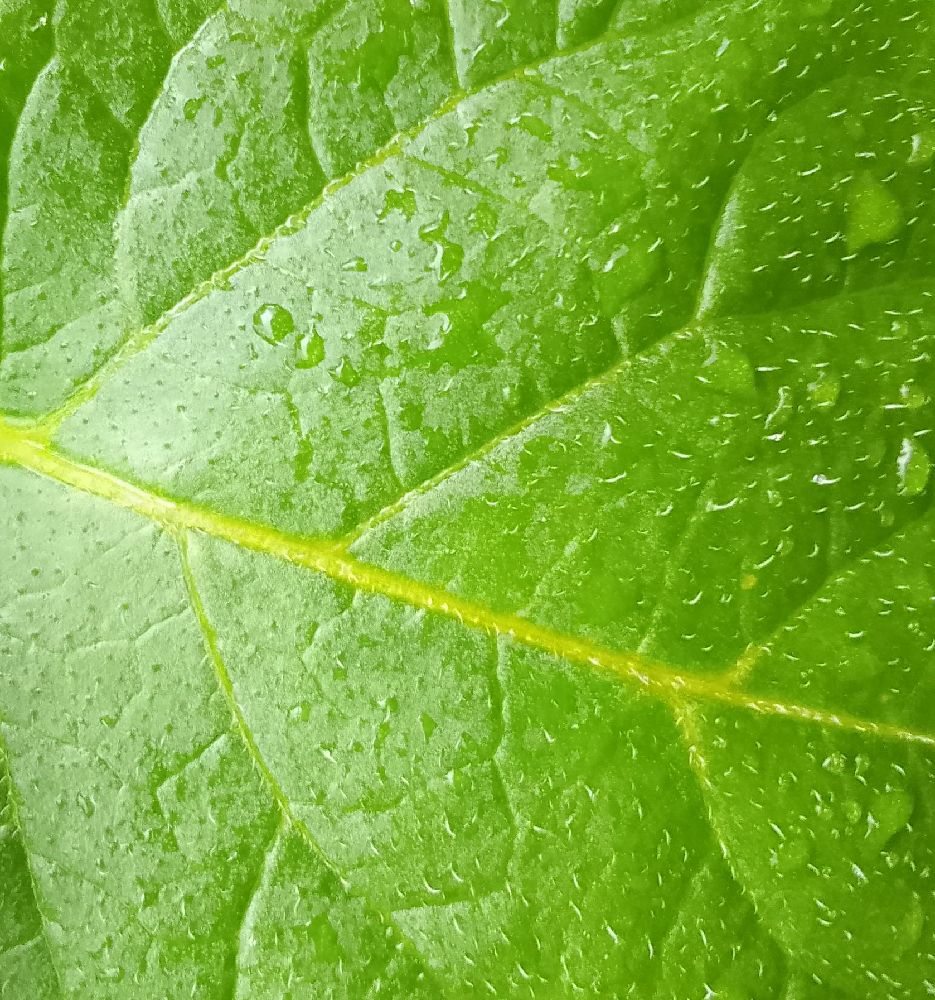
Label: Healthy